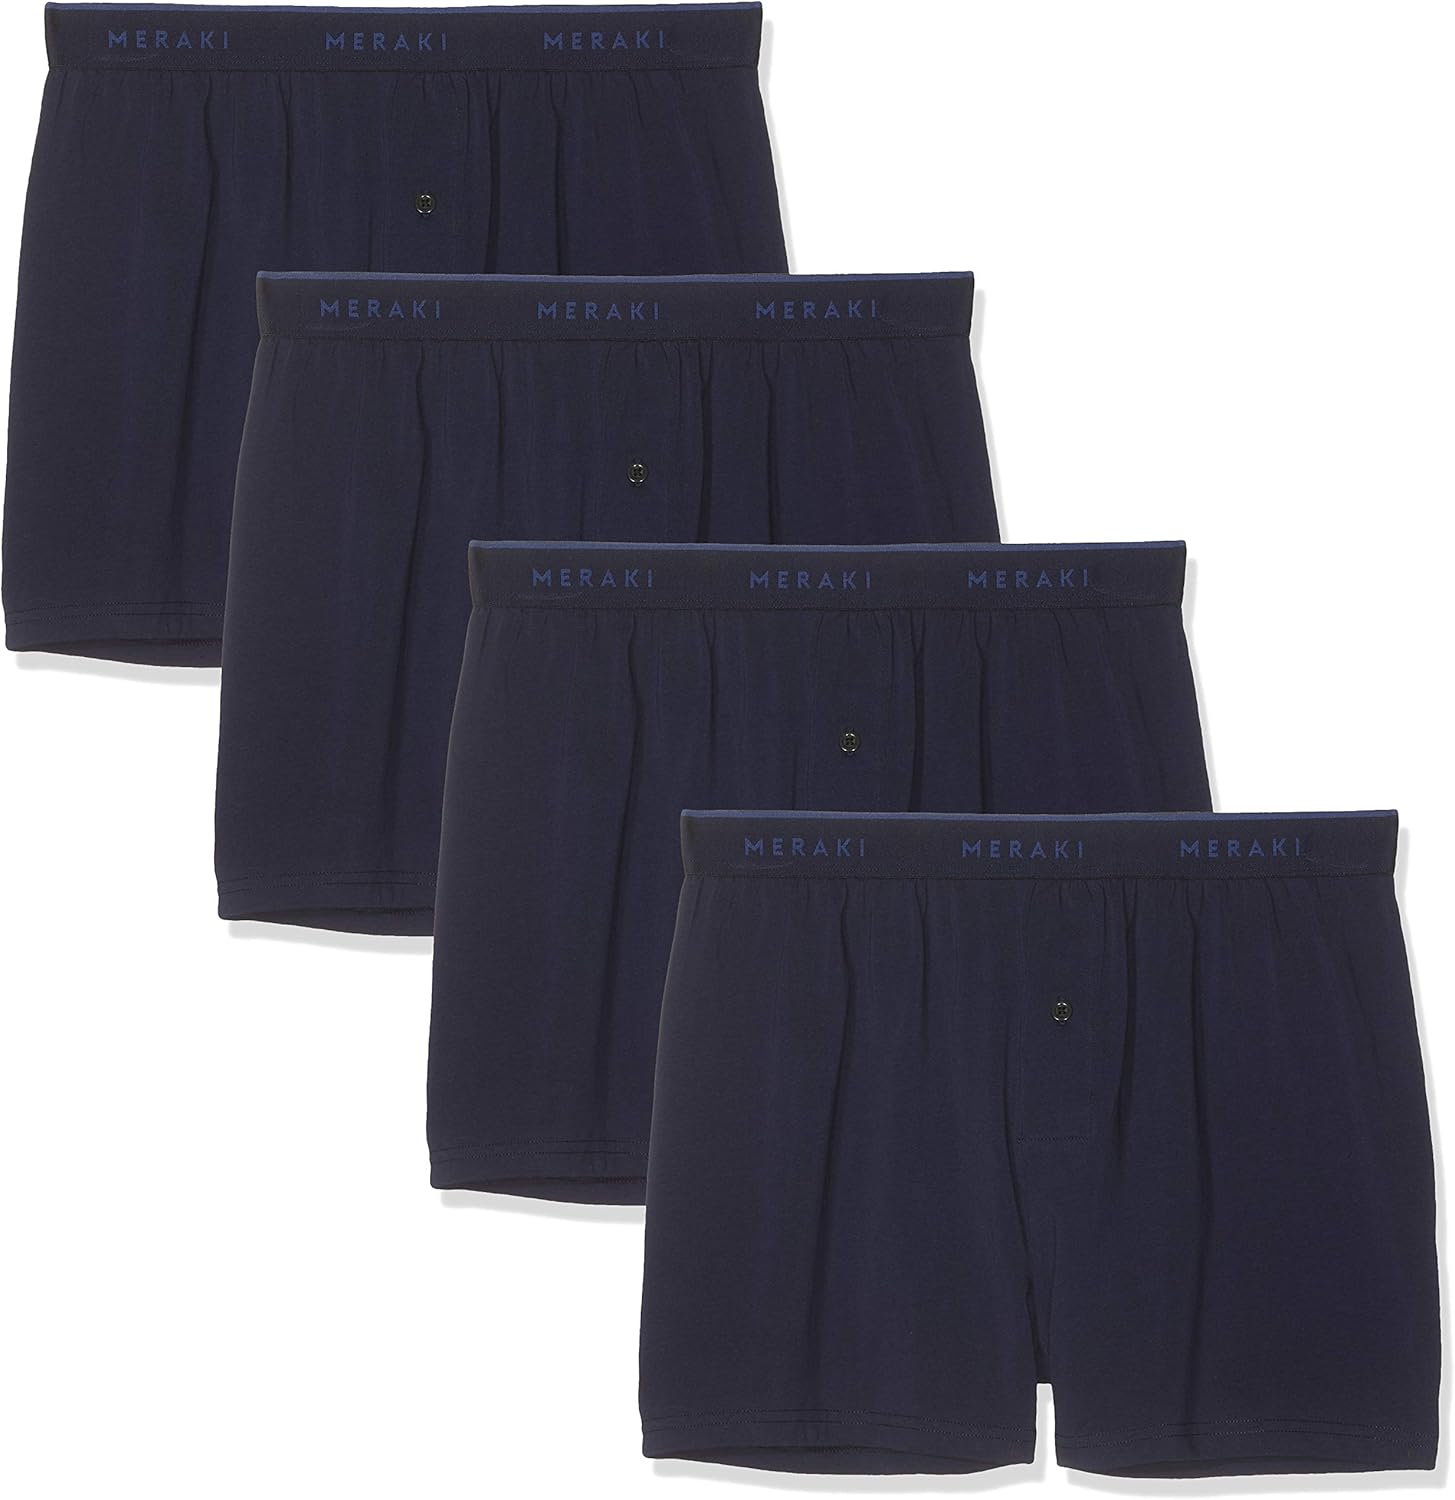
Amazon Brand - Meraki Men's Jersey Boxers with Fly, Pack of 4
Category: AMAZON FASHION
Designed in Europe, Meraki offers a collection of men's and women's clothing in premium quality at friendly price points. Our jeans have 4-way stretch for adding comfort, and our sweaters & t-shirts are extra soft in premium wools and cotton/modal blends. Easy to wear dresses and skirts help round out the collection of women's clothing for a sophisticated look.
Features: 95% Cotton, 5% Elastane | Imported | Machine Wash | Made from soft, breathable cotton elastane for durability and long-lasting comfort | An Amazon brand